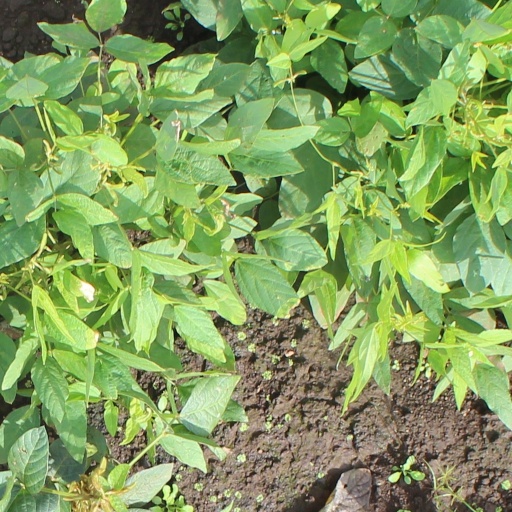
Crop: soybean